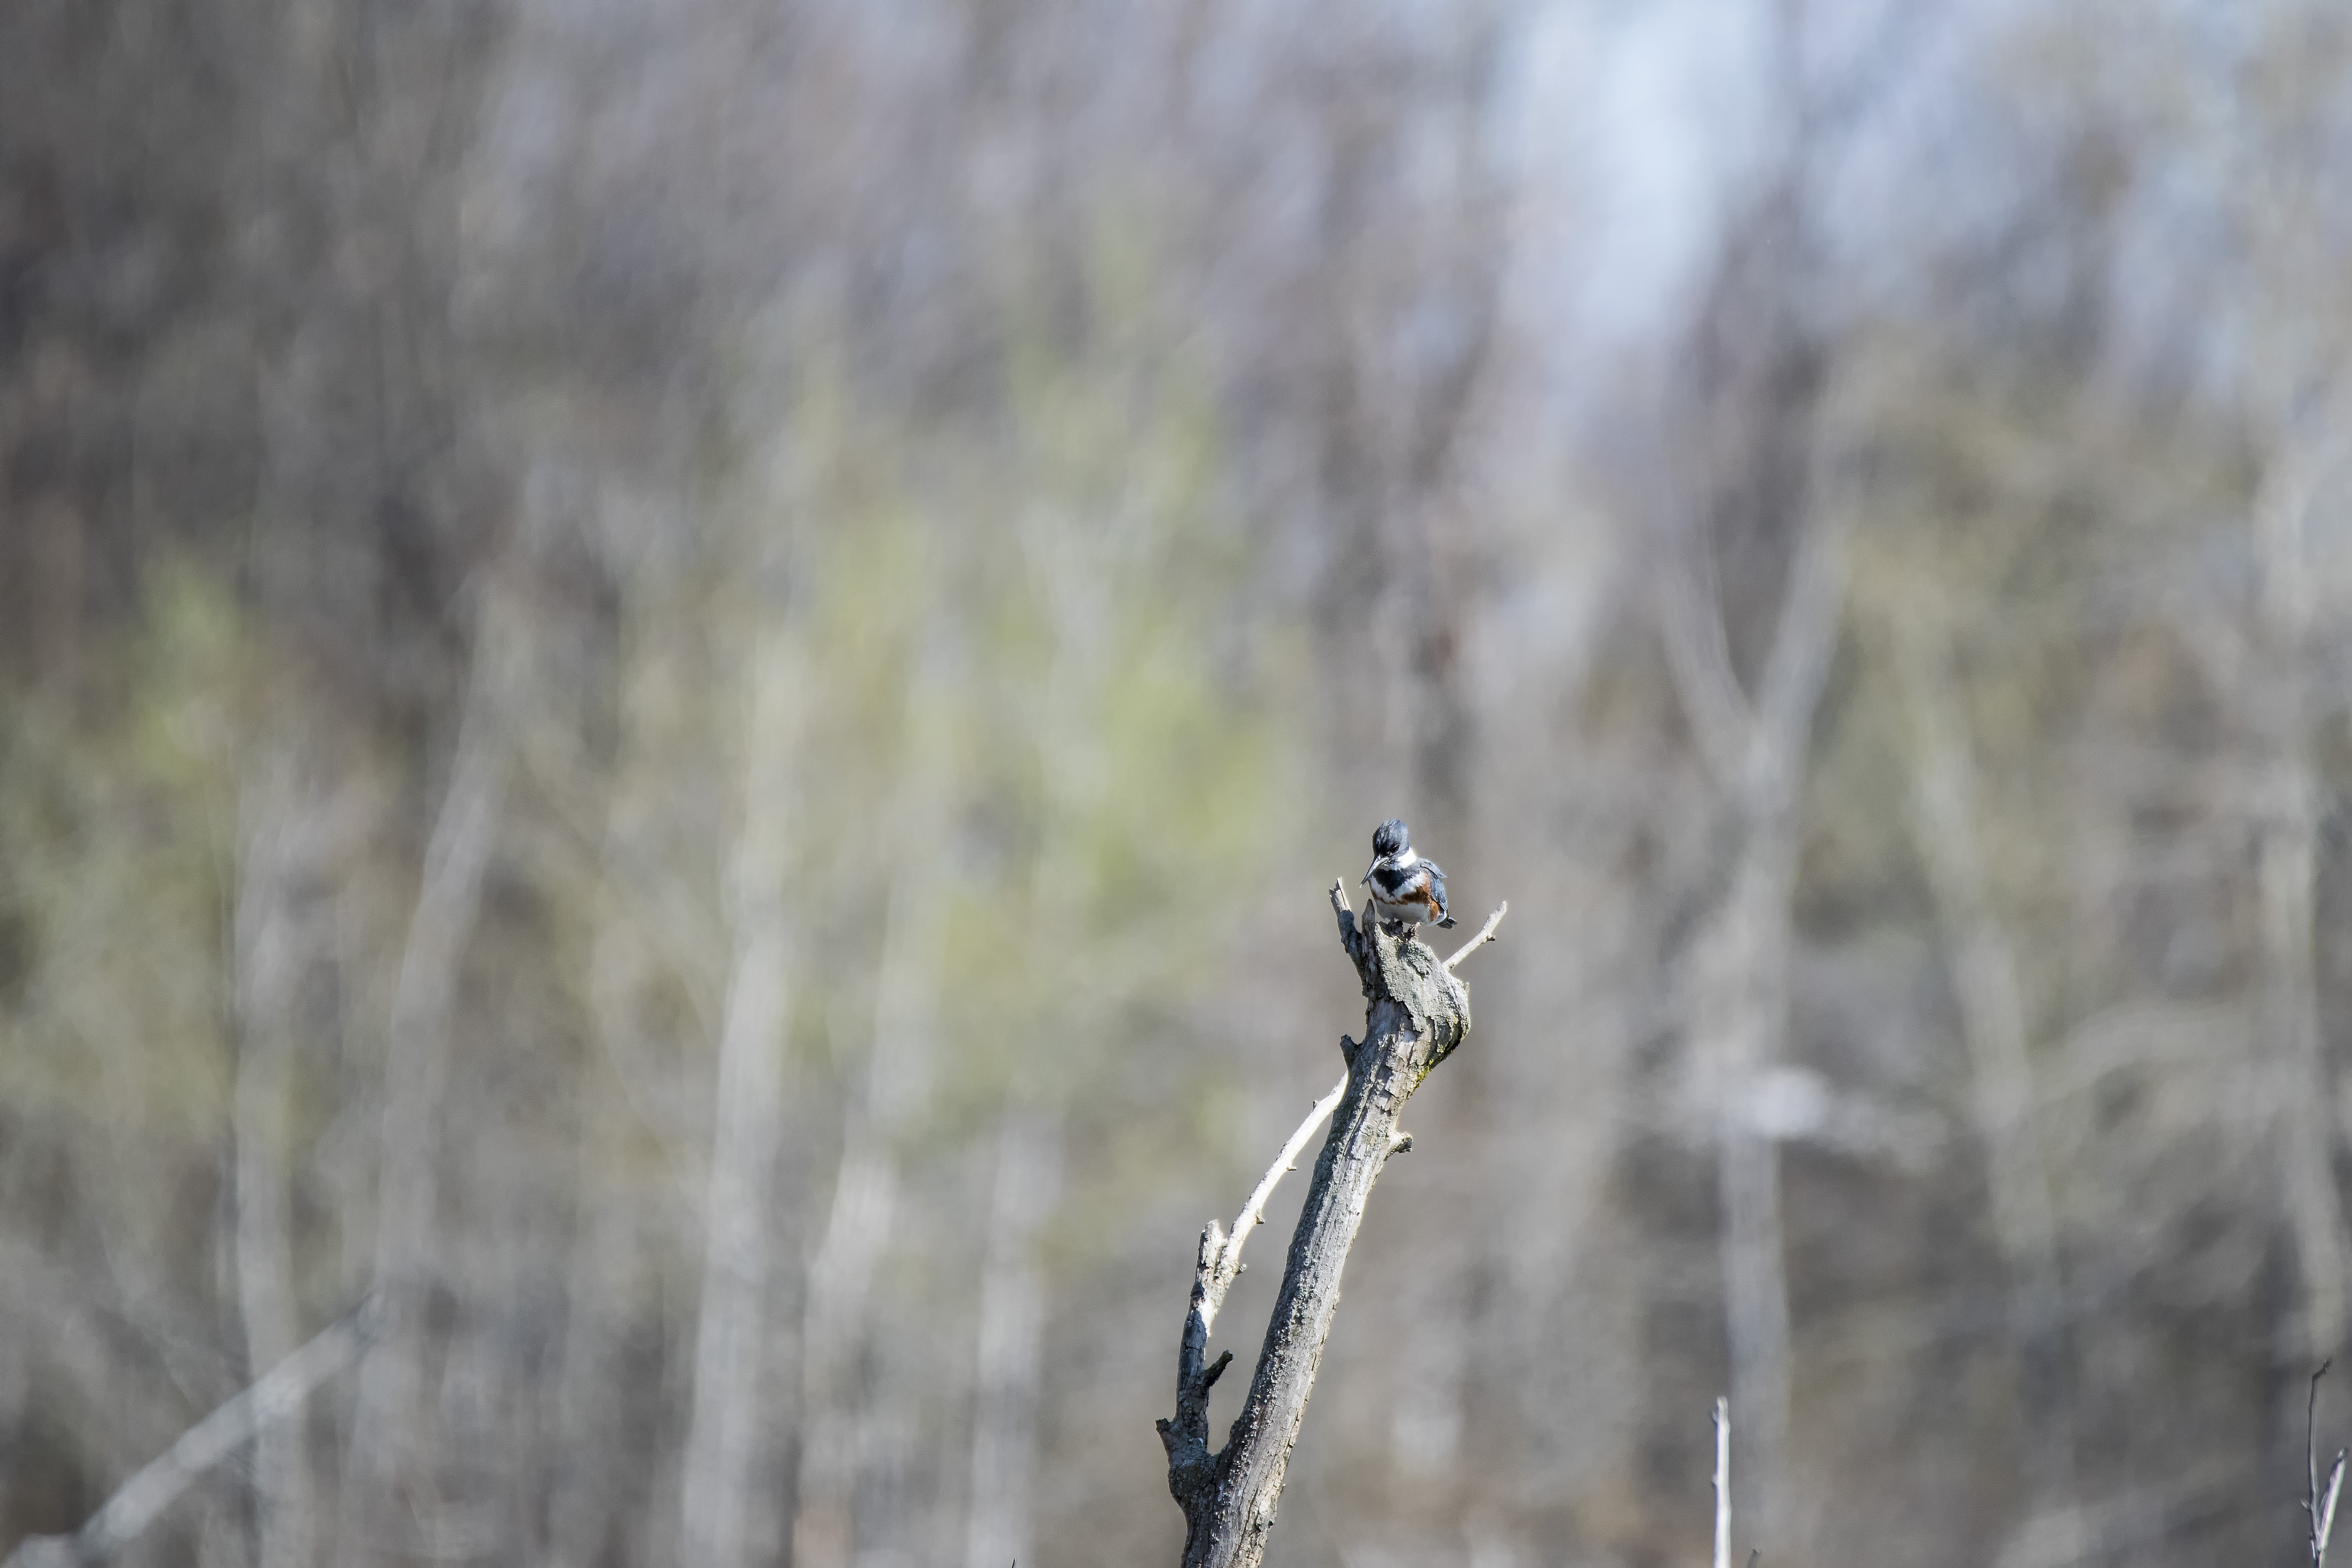
nature, grass, bird, flower, wildlife, insect, fauna, canada, pcheur, quebec, martin, kingfisher, sherbrooke, oiseau, damrique, belted